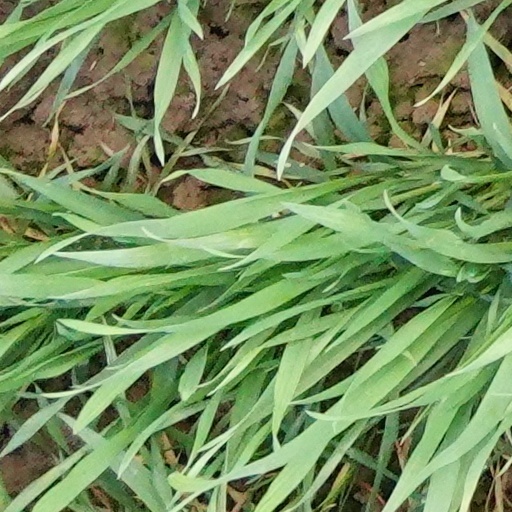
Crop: wheat